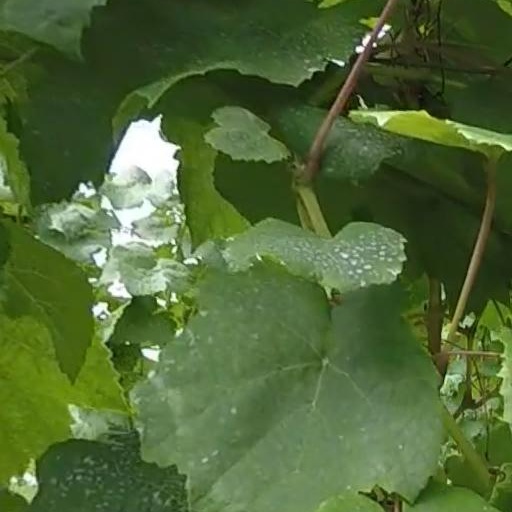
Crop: grape